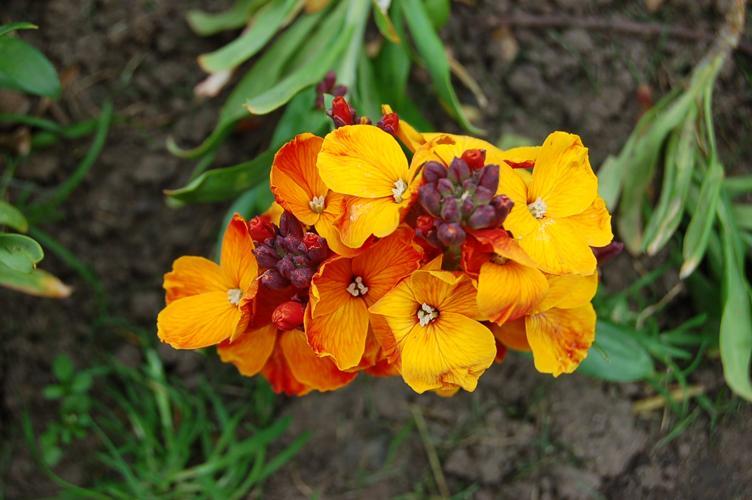
Label: wallflower